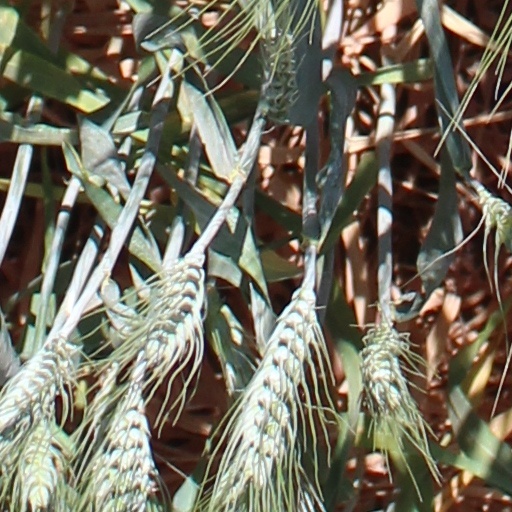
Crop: wheat